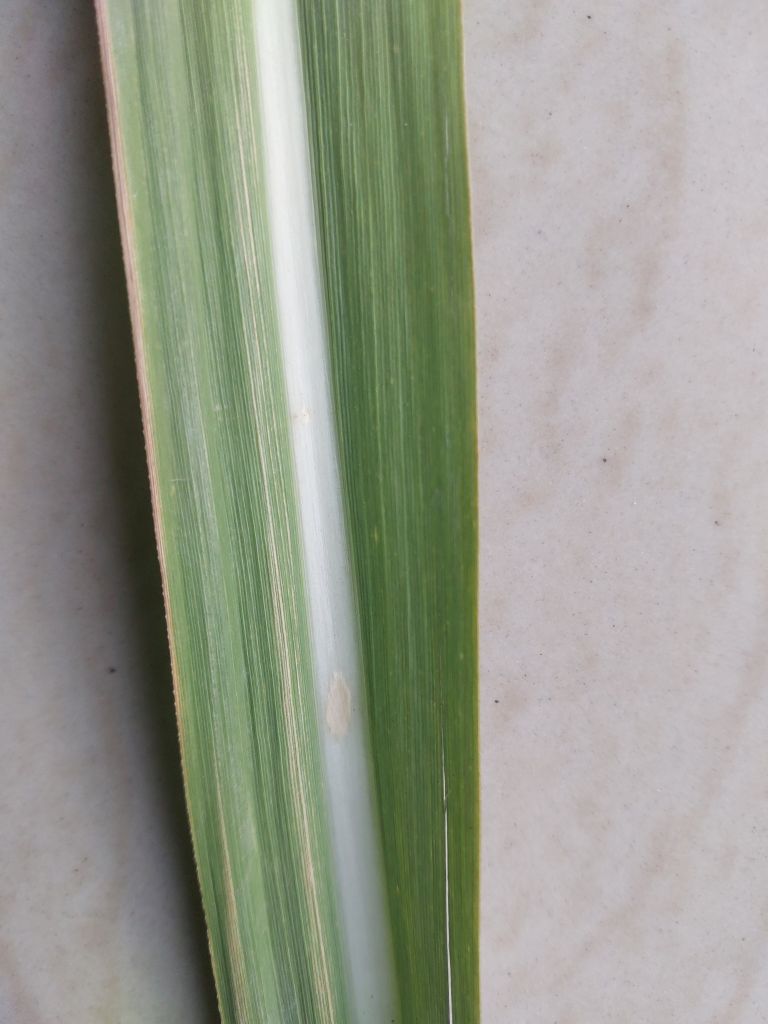
Label: Viral Disease